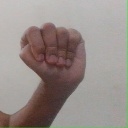
अक्षर: ठ